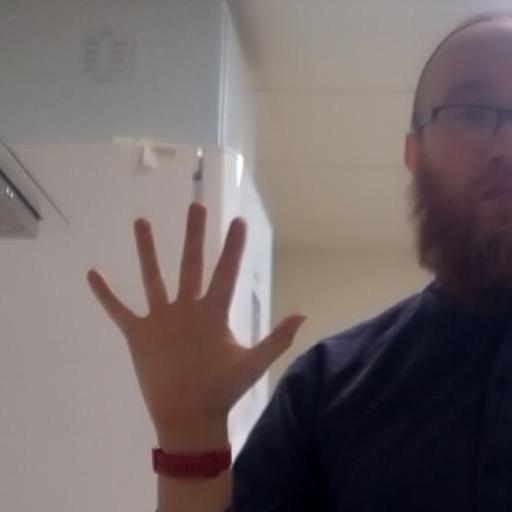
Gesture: palm